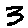
Label: 3